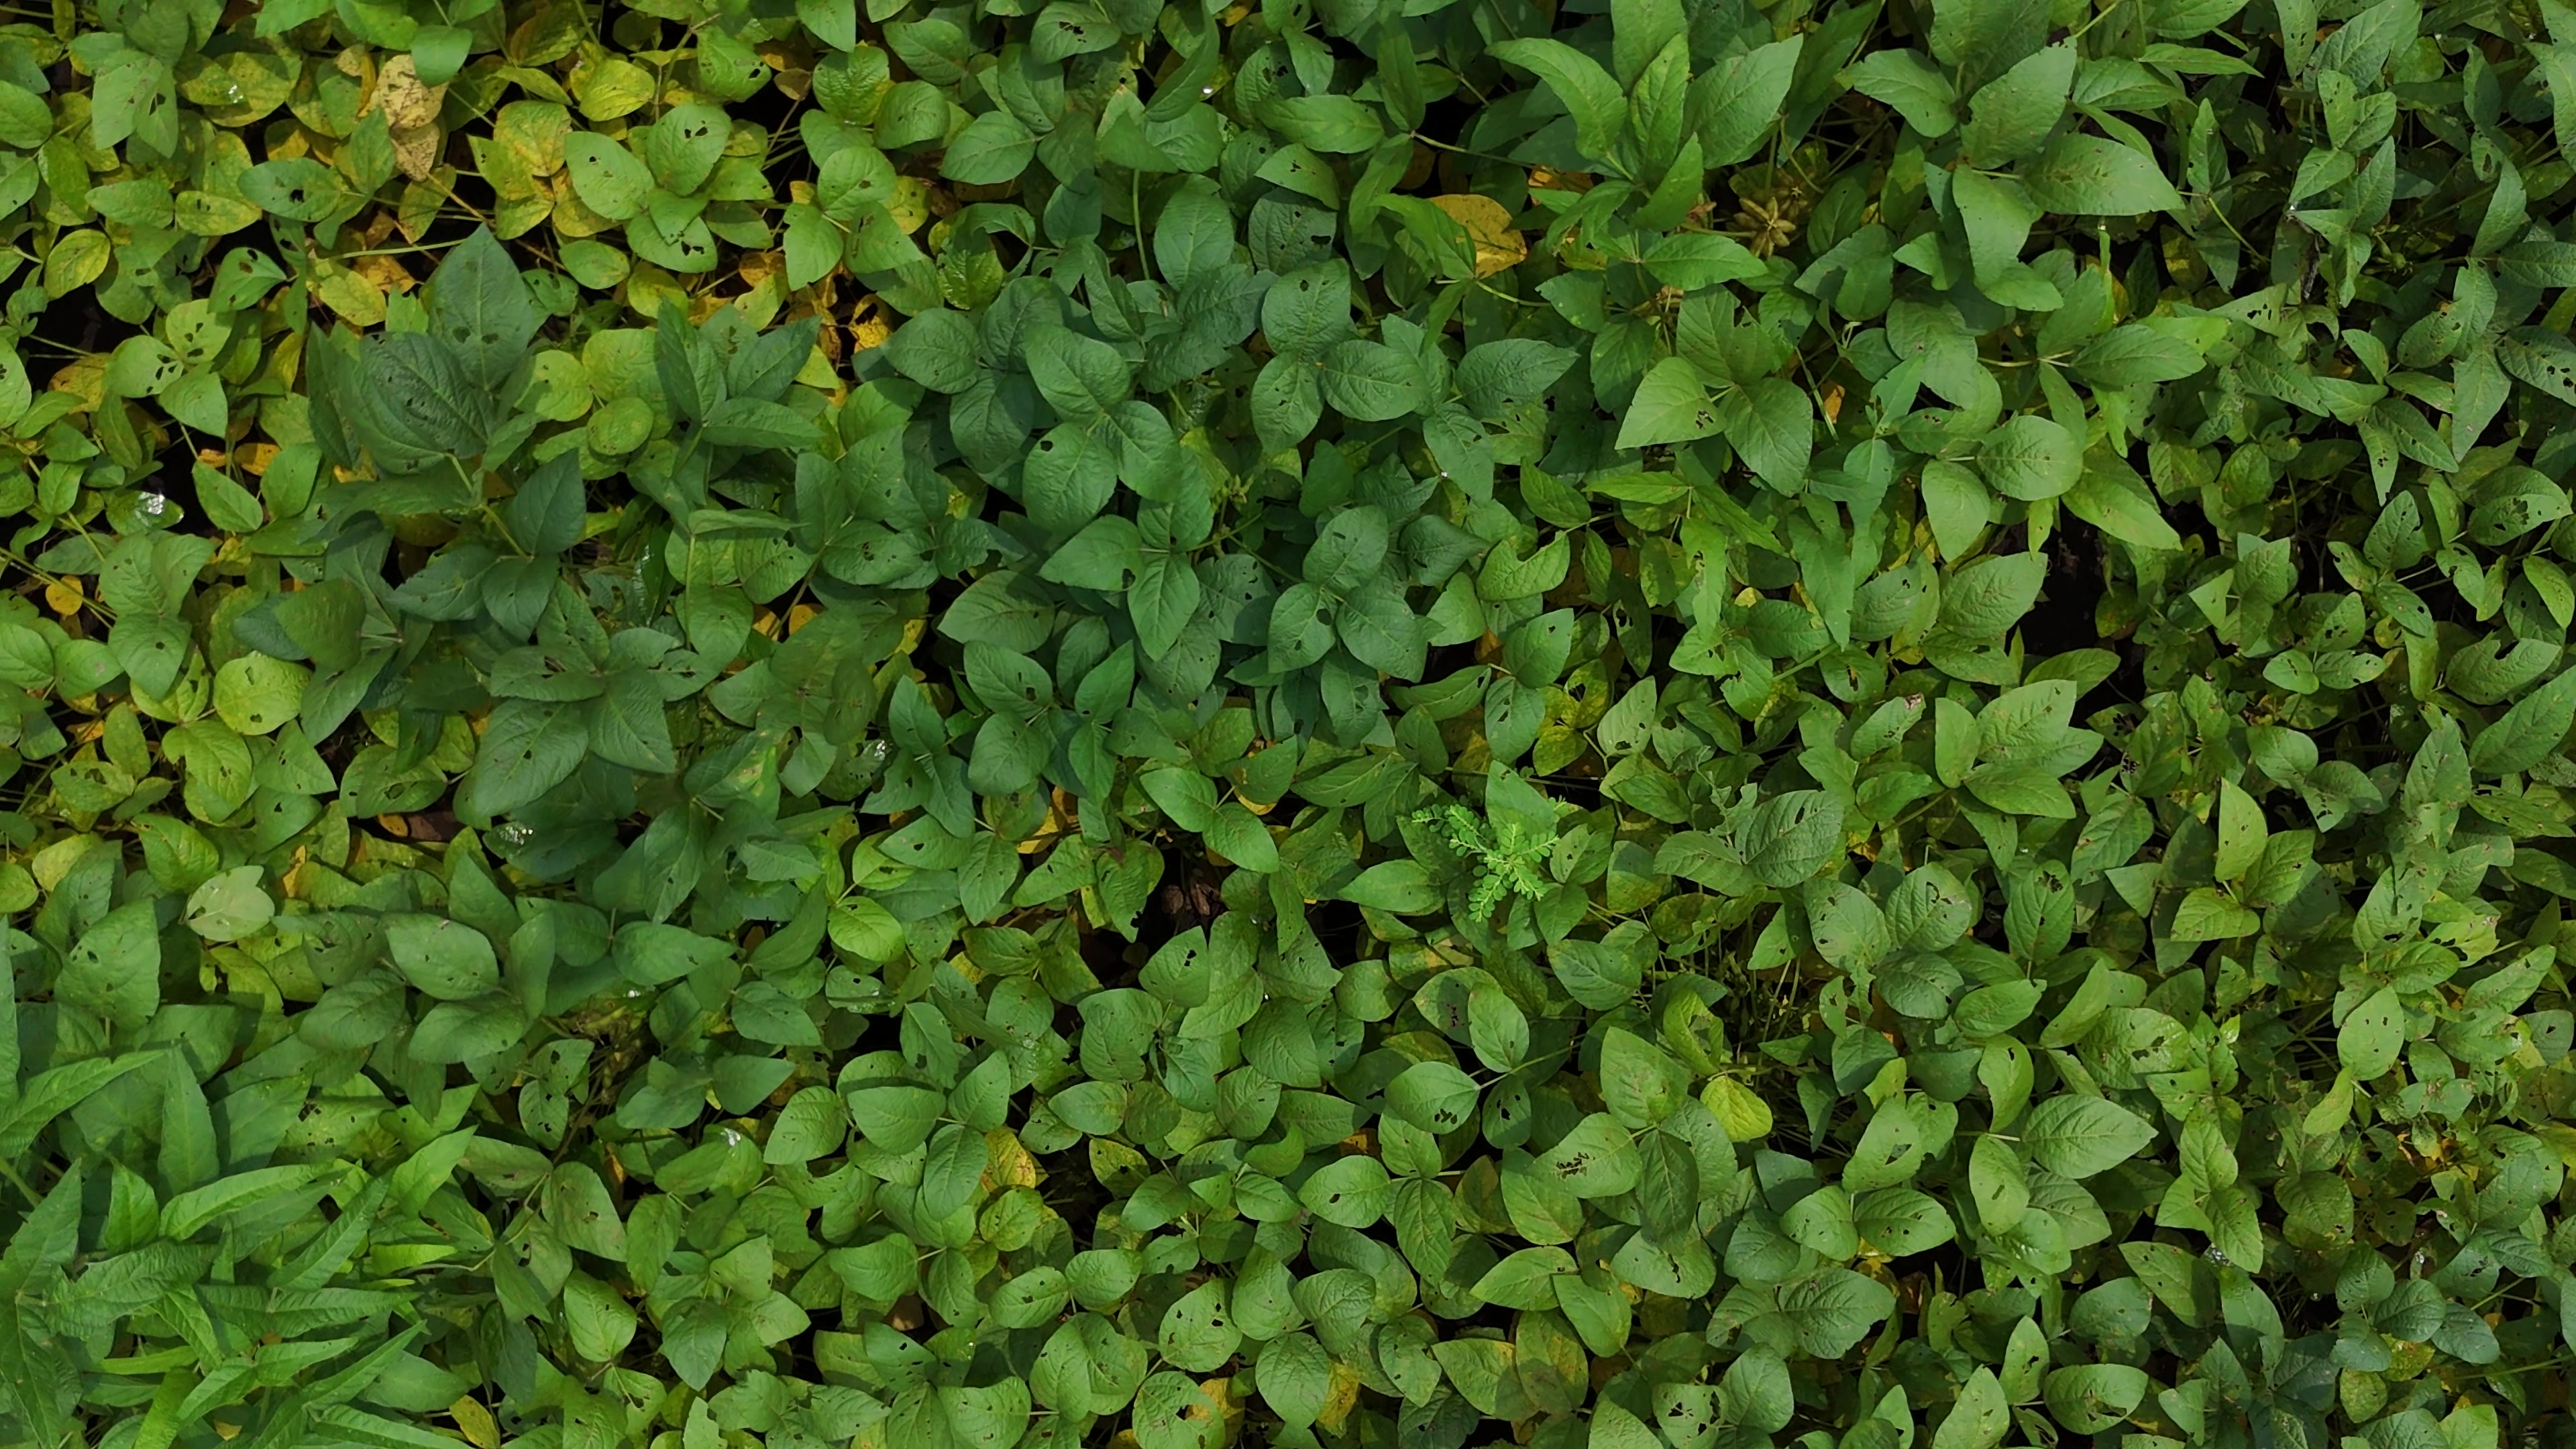
Label: Mosaic